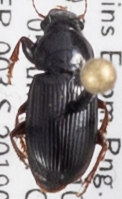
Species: Harpalus desertus
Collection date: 2019-06-05
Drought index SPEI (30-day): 1.416
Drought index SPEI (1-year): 0.334
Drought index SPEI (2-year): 0.2